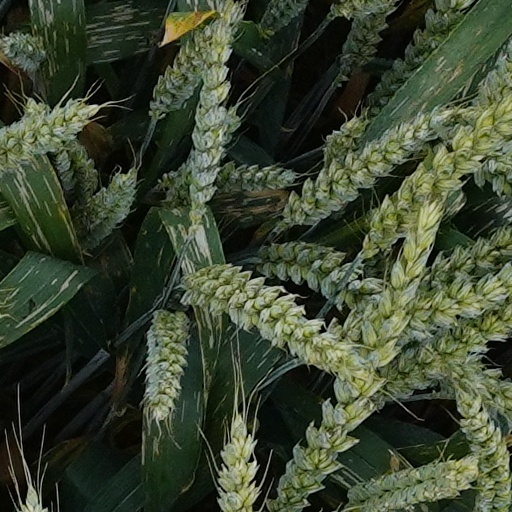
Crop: wheat